KiHa 52

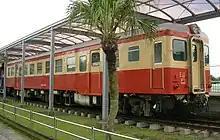
Preserved KiHa 52 130 in June 2010

In addition to KiHa 52 125 operated on the Isumi Railway, three Kiha 52 cars are preserved in Japan, as listed below.